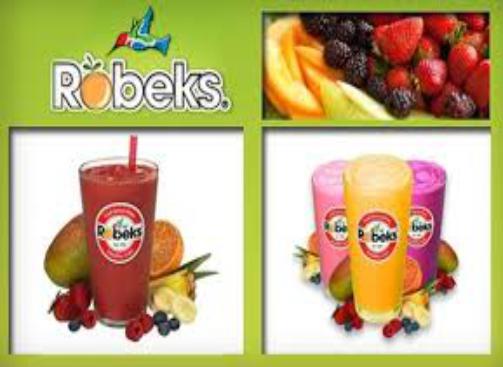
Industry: Food